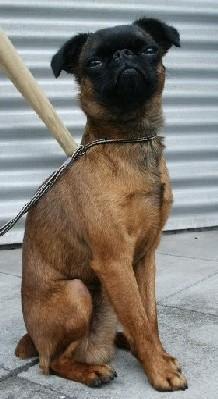
Brabancon_griffon